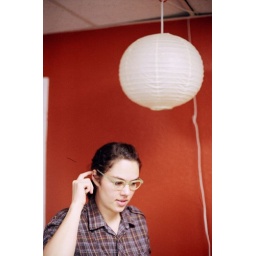
Rhonda under a lamp in the front office of Irongate.